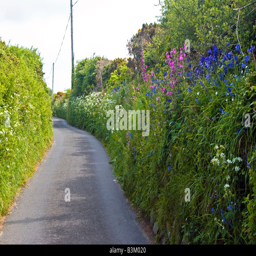
spring flowers in a country lane